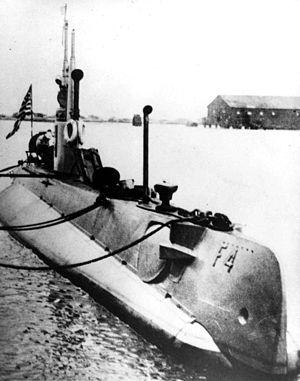
L’USS F-4 (SS-23) est un sous-marin de Classe F de l'US Navy construit à partir de 1909 par Moran Brothers Company à Seattle est mise en service en 1913.
La Classe F, est une classe de quatre sous-marins de l'US Navy conçus par General Dynamics Electric Boat en 1909 et construits entre 1911 et 1912. Les sous-marins F-1 et F-2 sont construits par les chantiers Union Iron Works à San Francisco et les sous-marins F-3 et F-4 par Moran Brothers Shipyard à Seattle.